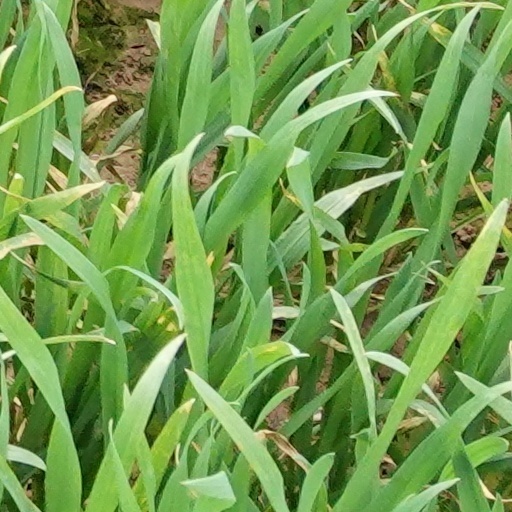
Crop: wheat